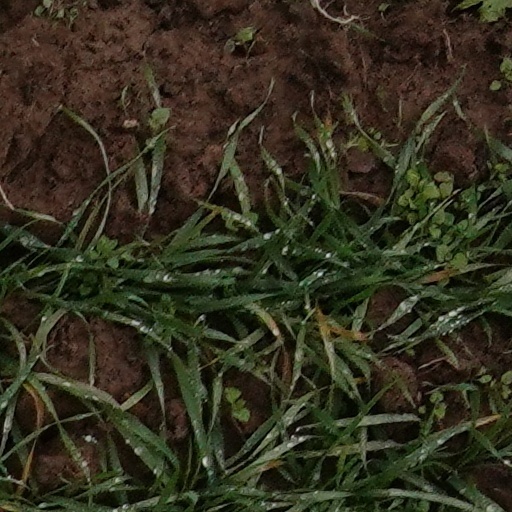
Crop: wheat